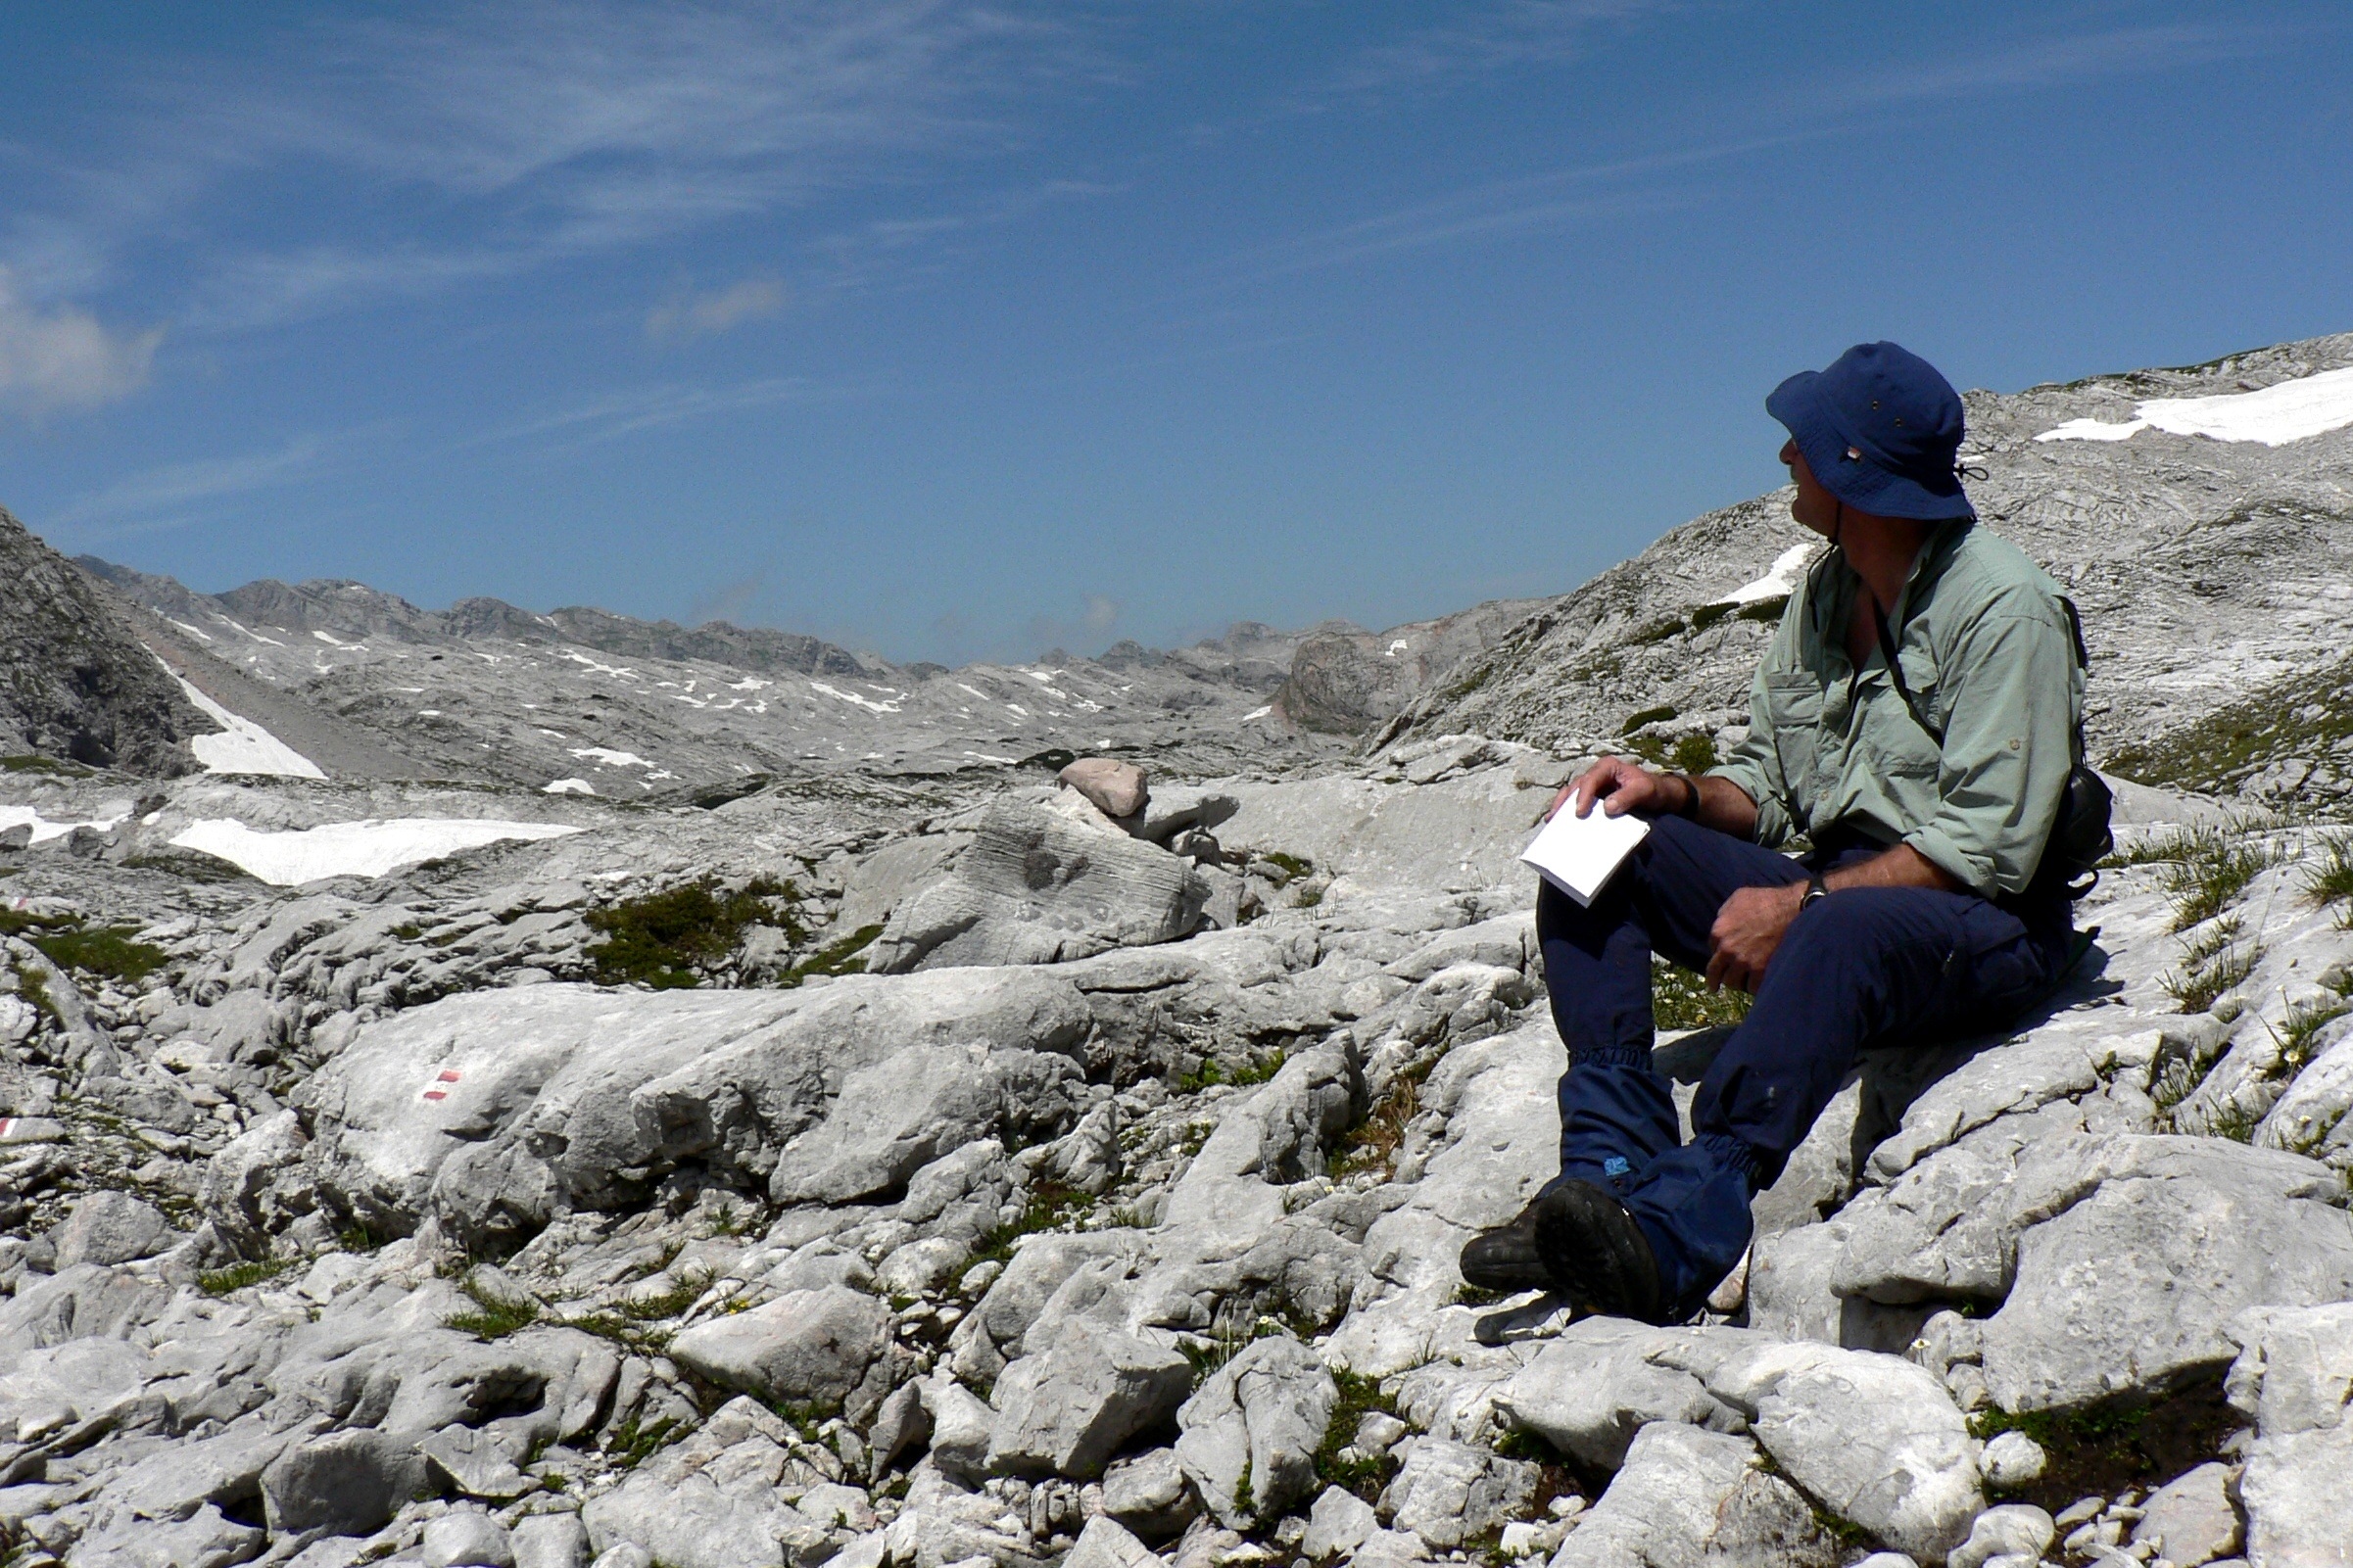
man, sea, wilderness, walking, mountain, snow, hiking, trail, adventure, mountain range, recreation, glacier, climbing, extreme sport, ridge, summit, austria, mountaineering, rocks, hills, stones, geology, sports, mountains, alps, backpacking, moraine, landform, at rest, outdoor recreation, steinernes meer, geographical feature, mountainous landforms, glacial landform, geological phenomenon, a break